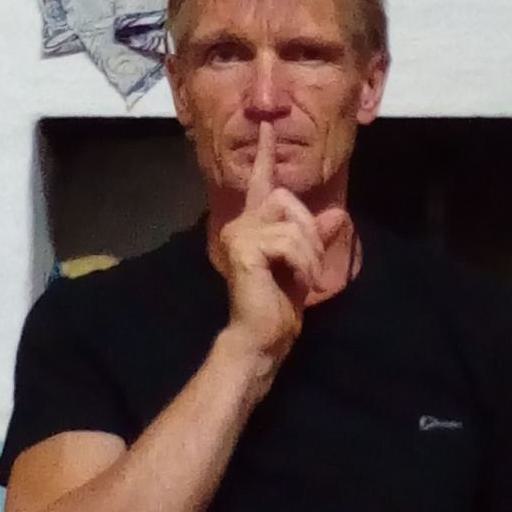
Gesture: mute